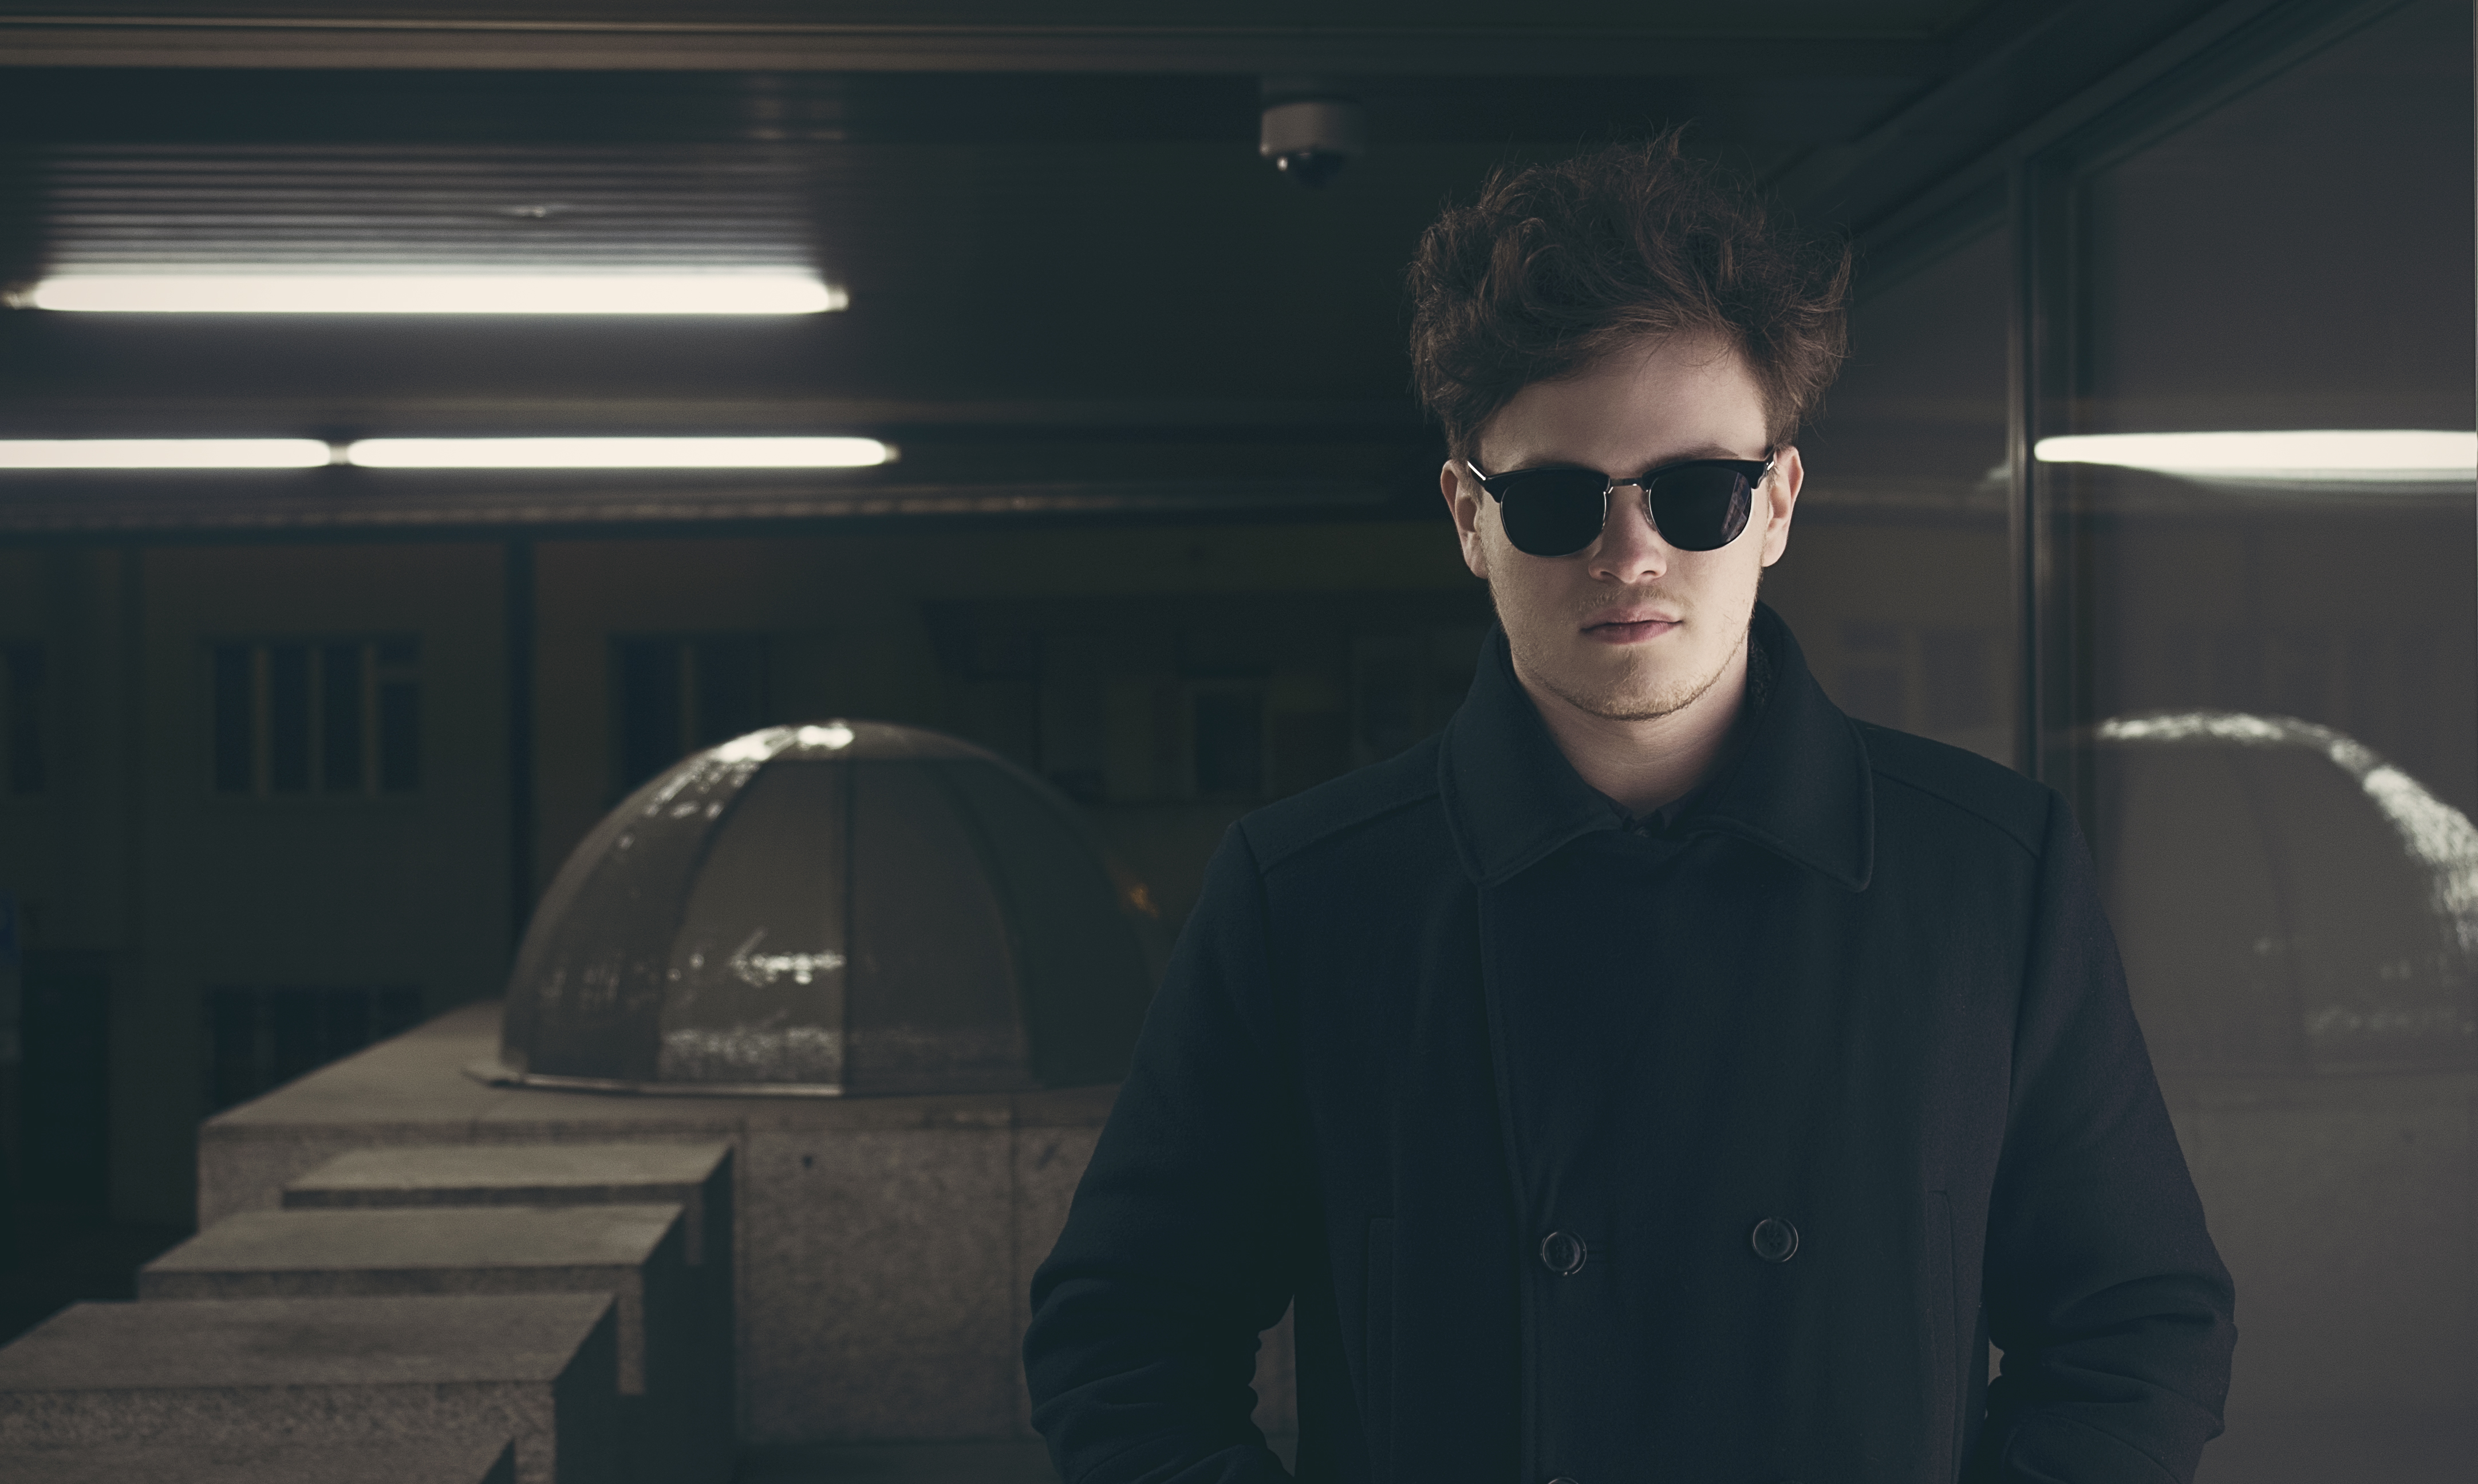
man, person, light, portrait, model, coat, color, darkness, fashion, blue, black, cool, sunglasses, glasses, eyewear, screenshot, vision care